KK Split

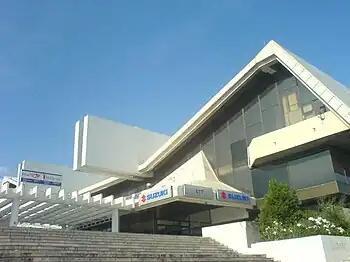
Arena Gripe

One of the greatest dynasties in European-wide basketball club competition history, came between 1989 and 1991, when Split simply dominated the FIBA European Champions Cup (EuroLeague) like no other team had in decades. Head coach Božidar Maljković, put together arguably one of the most talented young teams ever seen anywhere: featuring Toni Kukoč, Dino Rađa, Žan Tabak, Velimir Perasović, Zoran Sretenović, and Luka Pavićević, who joined forces with veterans like Duško Ivanović. In 1989, Jugoplastika reached the Final Four, along with heavy favorites FC Barcelona, Maccabi Tel Aviv, and the very competitive Aris. Kukoč had 24 points and Ivanović had 21, to lead Split past FC Barcelona, by a score of 89–77, in the semifinals. Once in the final, Jugoplastika edged Maccabi 75–69, behind 20 points from Rađa, and 18 from an unstoppable Kukoč, whose combination of size, speed, and incredible court vision, turned him into a one-of-a-kind player.